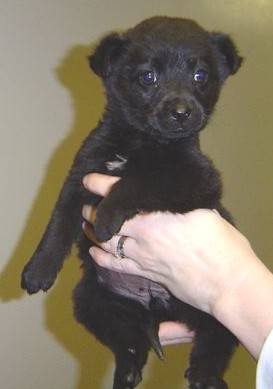
Label: dog